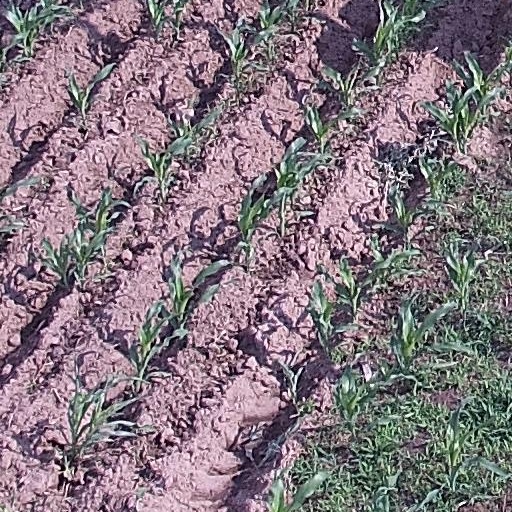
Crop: maize; corn